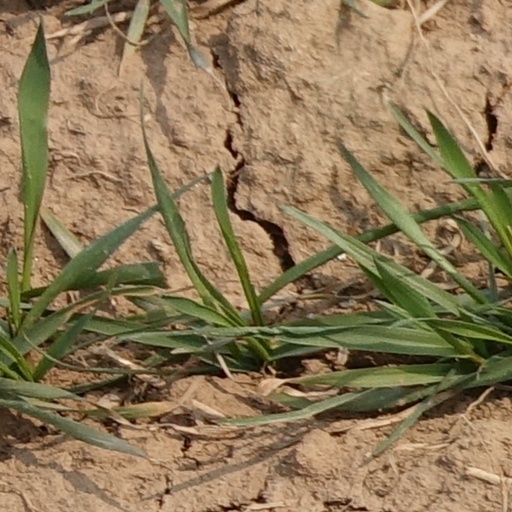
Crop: wheat